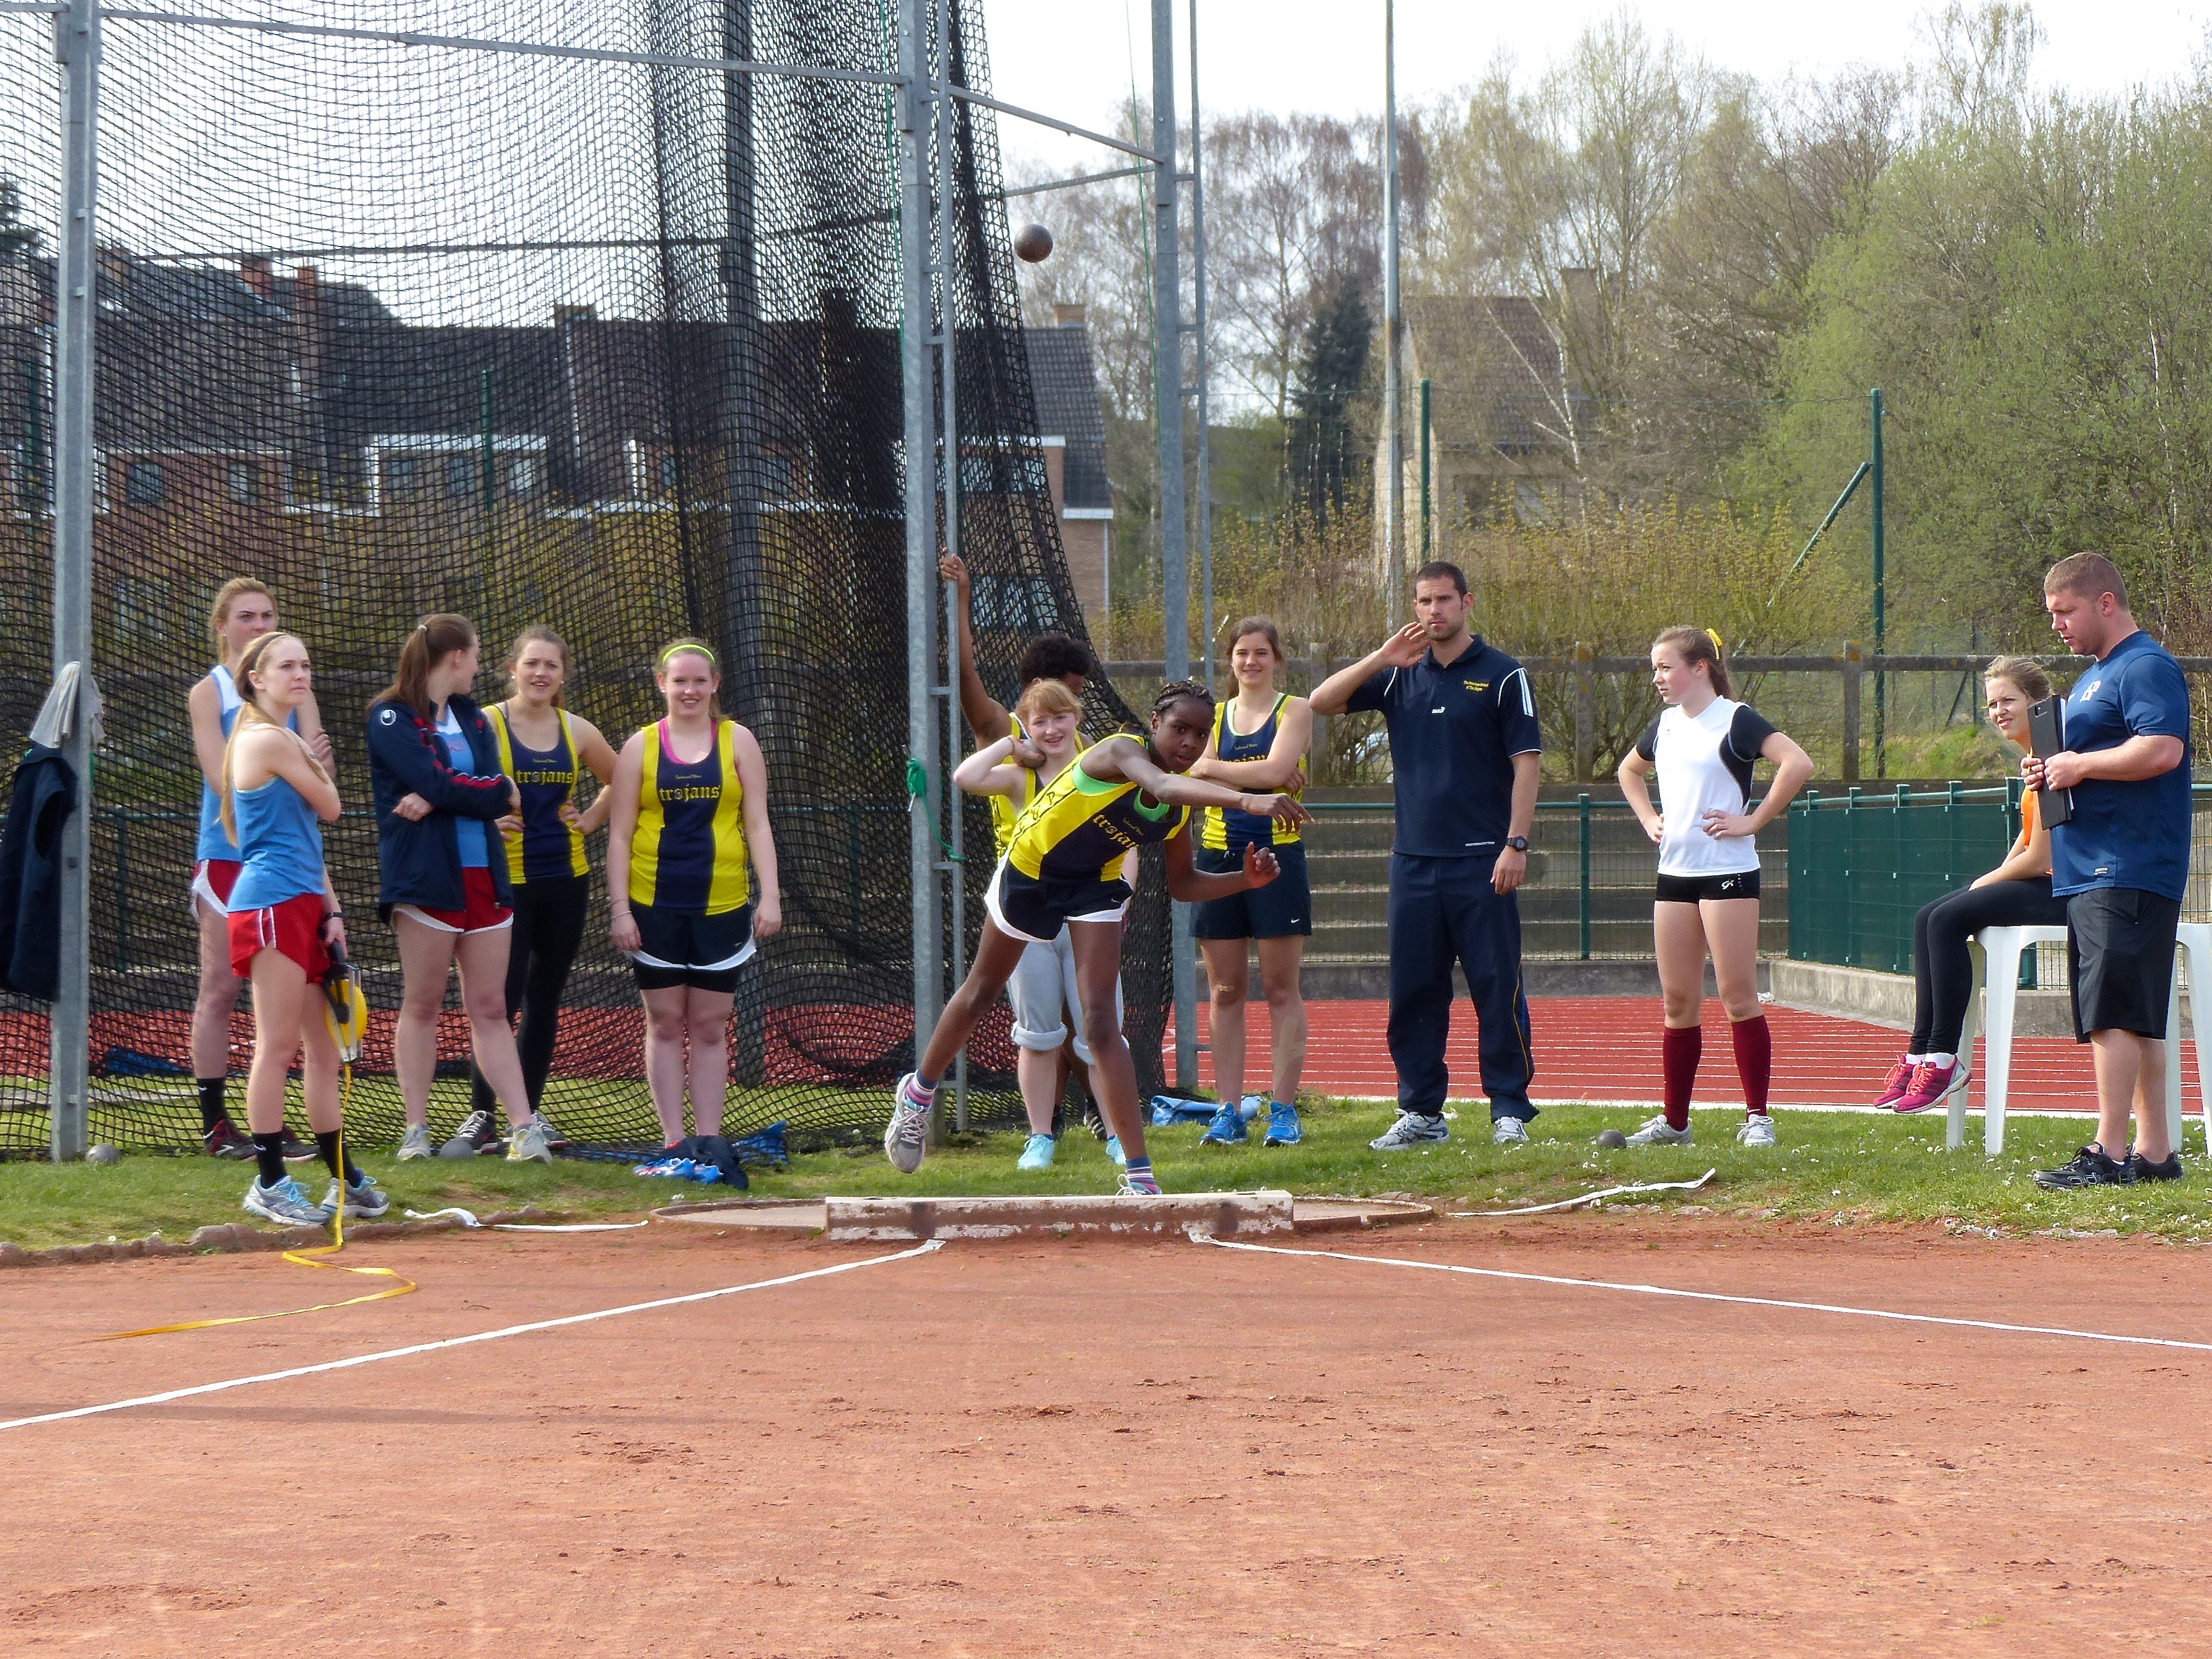
girl, track, sport, boy, running, run, runner, belgium, competition, team, sports, shot, highschool, athletics, meet, waterloo, sprint, trackfield, trackandfield, put, human action, competition event, track and field athletics